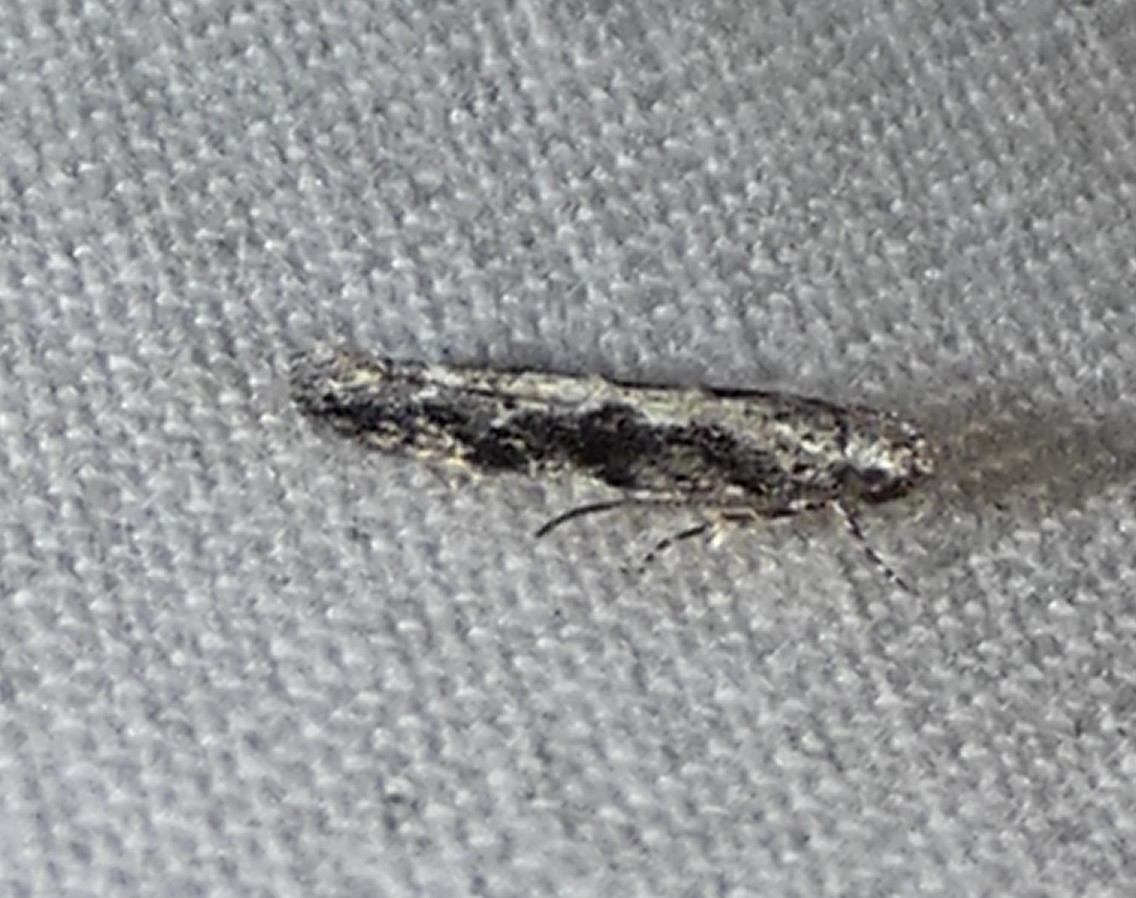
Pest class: diamondback_moth